James Ewing Hospital

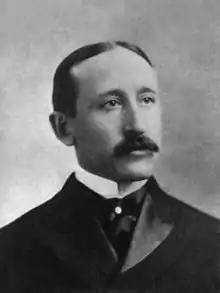
Pathologist James Ewing (1866-1943),Cancer research pioneer,after whom the hospital was named.

Ewing's predecessor was "City Cancer Hospital on Welfare Island;" the First Avenue location opened in 1950.